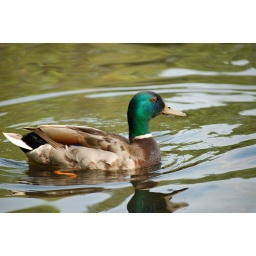
Pictures from walking around lake in Wellington